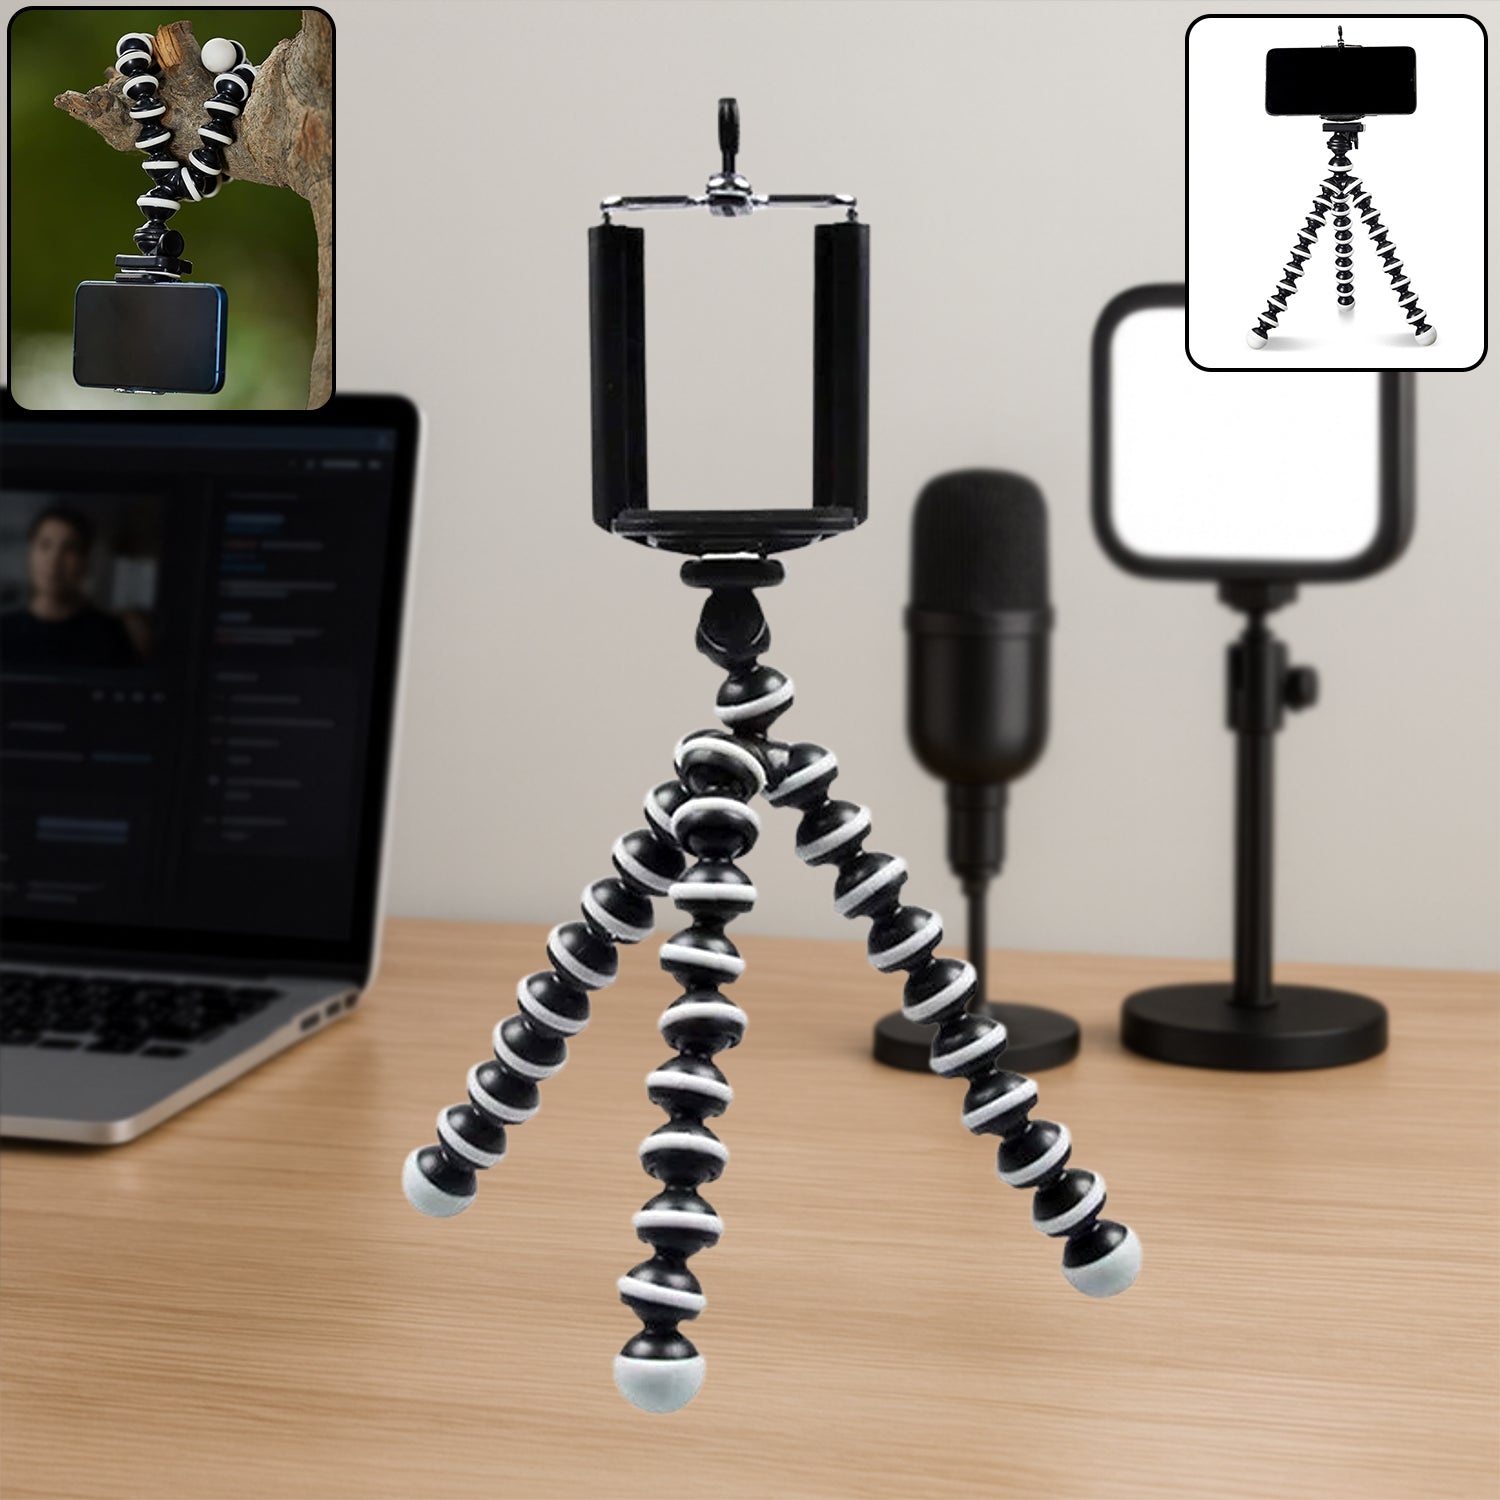
Gorilla Tripod Fully Flexible Tripod (6 Inch)
Look At Life From A Different Point of View with The Gorilla Pod . Easy Manoeuvrability and Precise Positioning with 360 Degree Panning, To Expand The Range of Shots You Can Capture with Different Lenses. This Mini Tripod Is Compatible with All DSLR Cameras with 1/4 (20 Inch) Screw Arrangement. PERFECT TRAVEL-Compact and Lightweight, this tripod is perfect to throw in your bag. Every cameraman needs a Tripod, compact in size and convenient to carry. Enables extra security to ensure your camera is safely attached. Made of Durable Medical-Grade ABS Plastic, Stainless Steel, It's Made for The Wear and Tear of Everyday Life, or The Rigor of Adventure. Pair It with Your Mirrorless Camera or SLR To Capture The Worthy Moments of Life. Make Sure To Move All The Joints Individually on Each Leg Before Directly Moving Any Leg. Fully Flexible Tripod To make Any Shape, Any Tripod Shape / Position Can Be Created For Mobile anAd Action Cameras Use., 360 Rotatable with unlimited options for creating any shape for betterment and ease of followers, Can Be Placed over any Uneven Surface including rocks or in rocky area. STURDY BASE with This Fully Flexible Tripod 6 Inch Height Tripod Stand You Can Capture The Best Scenes without Any Shakiness and Capture Steady Images and Videos on Any Type of Surface
Category: Cameras & Optics > Camera & Optic Accessories > Tripods & Monopods > Tabletop Tripods